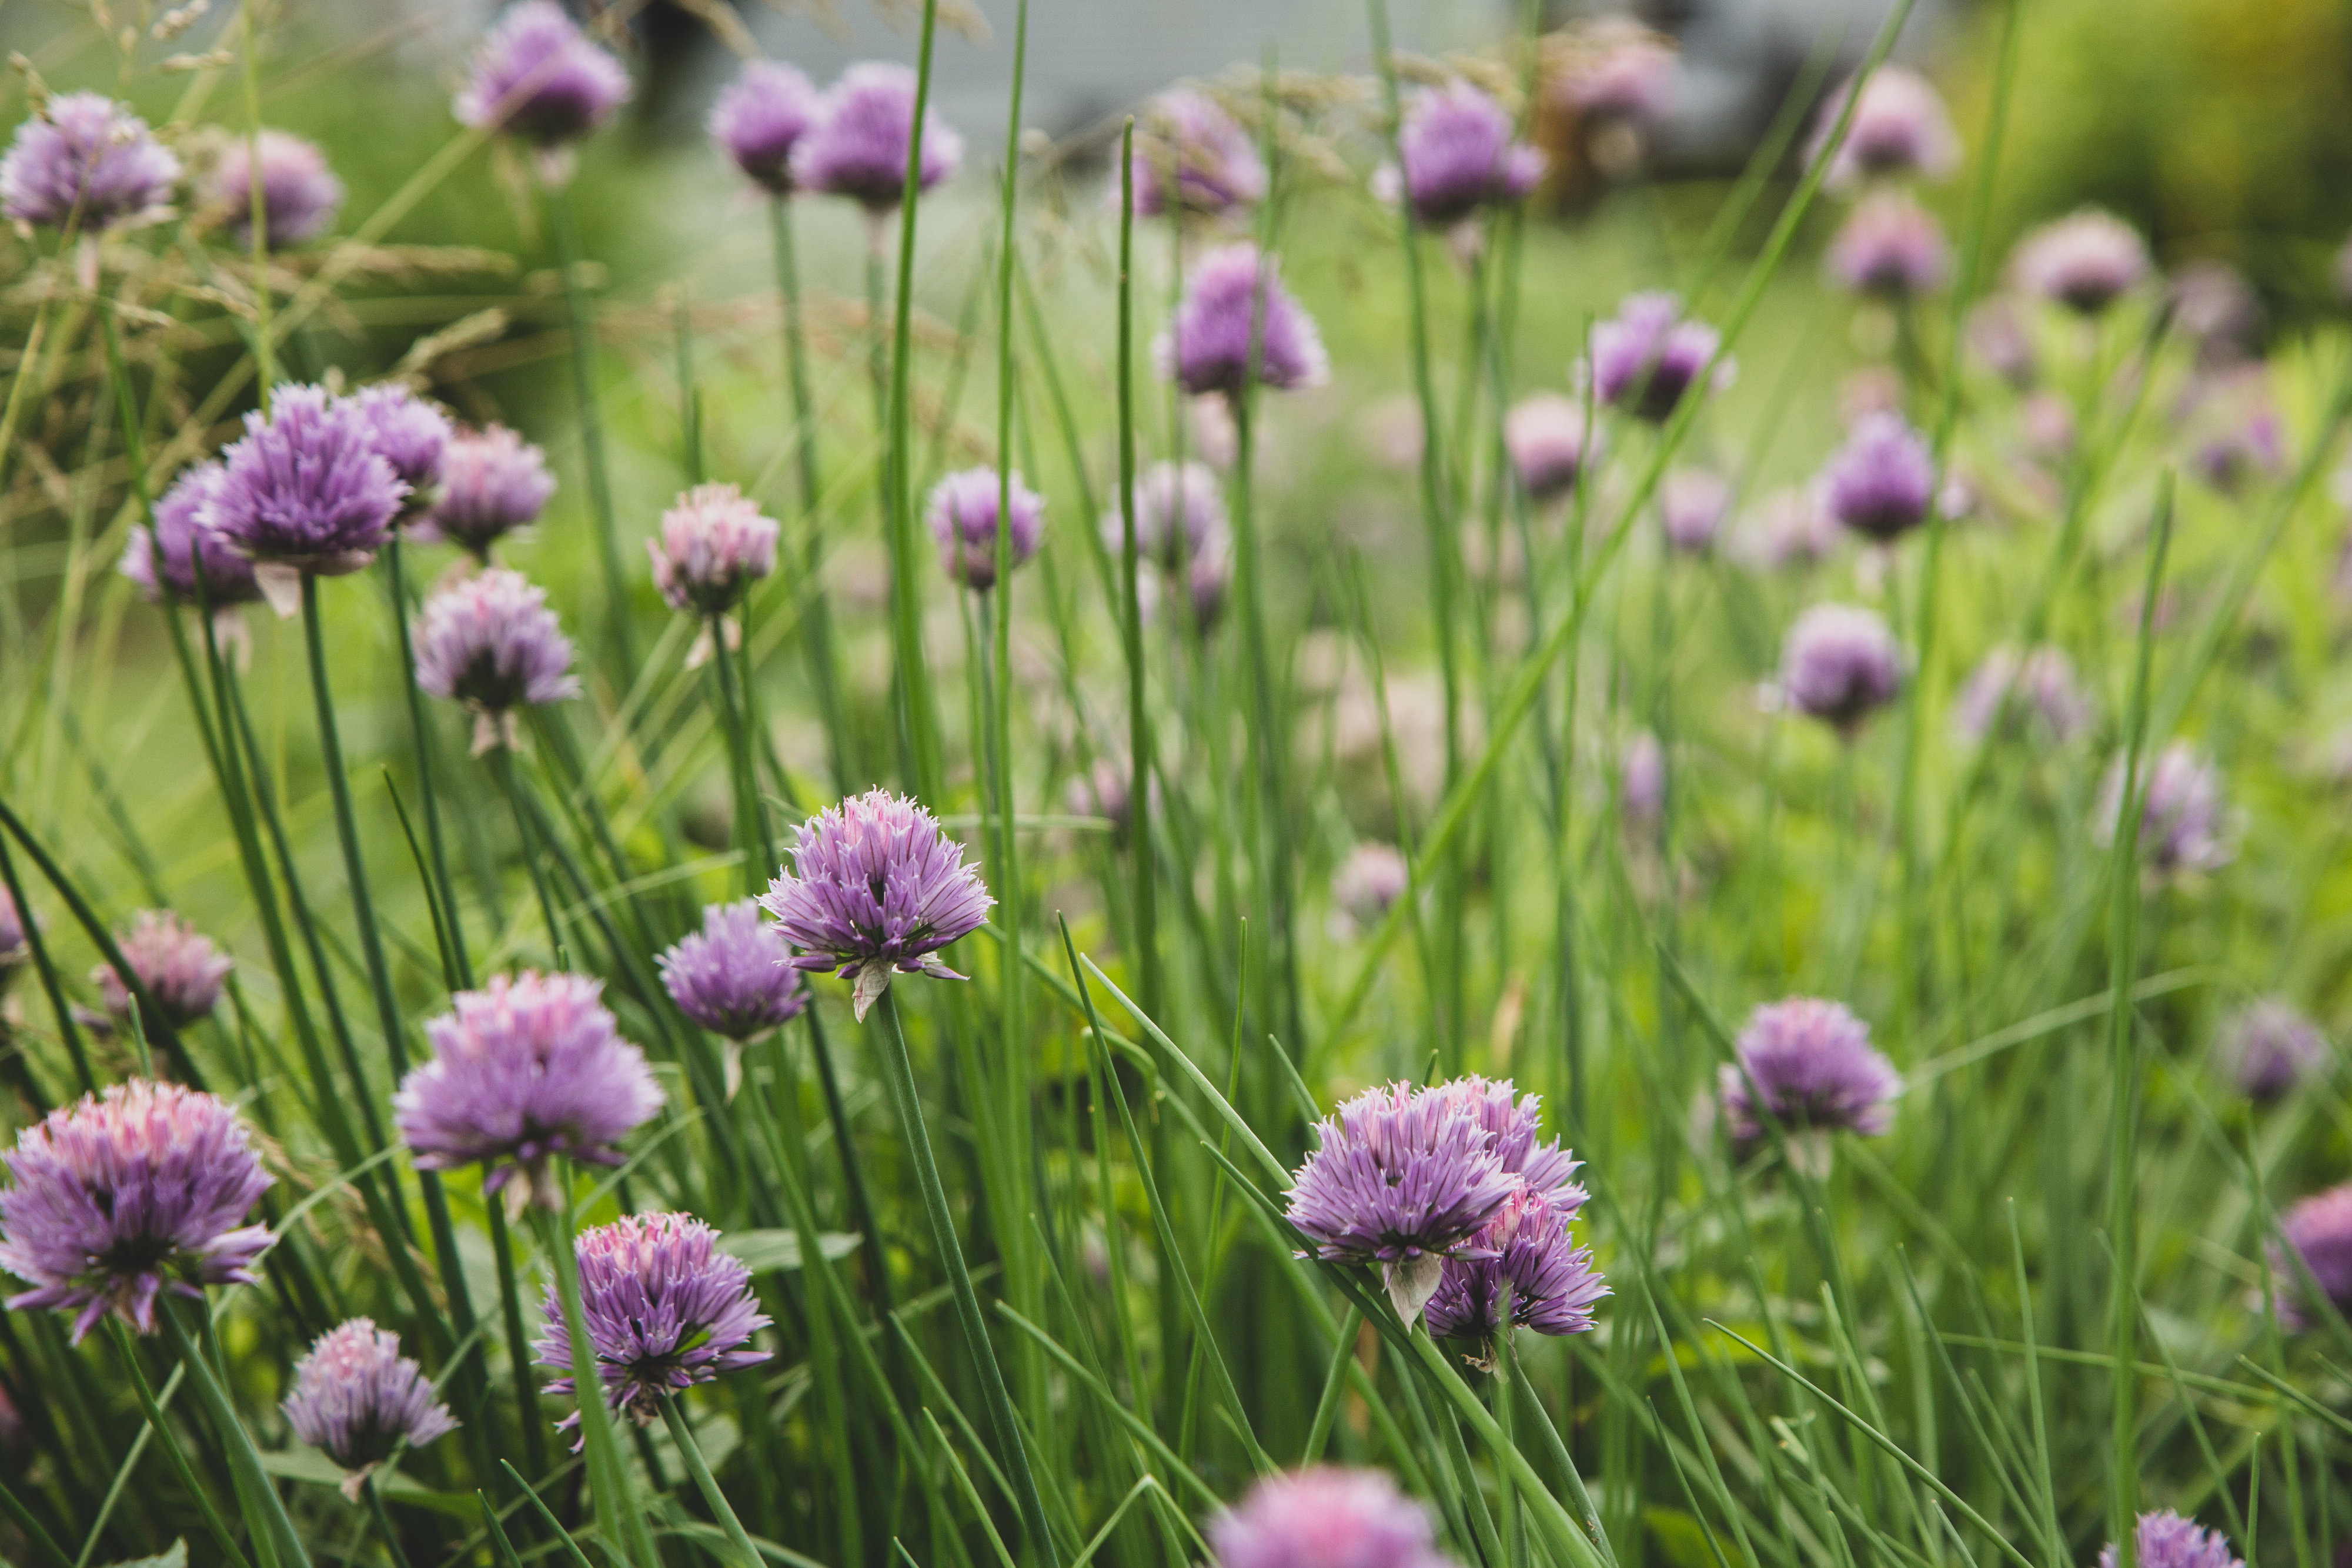
flower, plant, nature, botany, natural environment, purple, grass, natural landscape, petal, terrestrial plant, herbaceous plant, grassland, meadow, grass family, flowering plant, prairie, annual plant, vegetable, Forb, spring, shrub, subshrub, steppe, field, allium, landscape, perennial plant, wildlife, wildflower, plant stem, sedge family, herb, Rosy garlic, groundcover, shrubland, amaryllis family, garden